Castellane

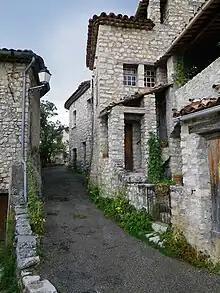
Street in Trigance

The imperial army of Charles V pillaged the town en 1536.